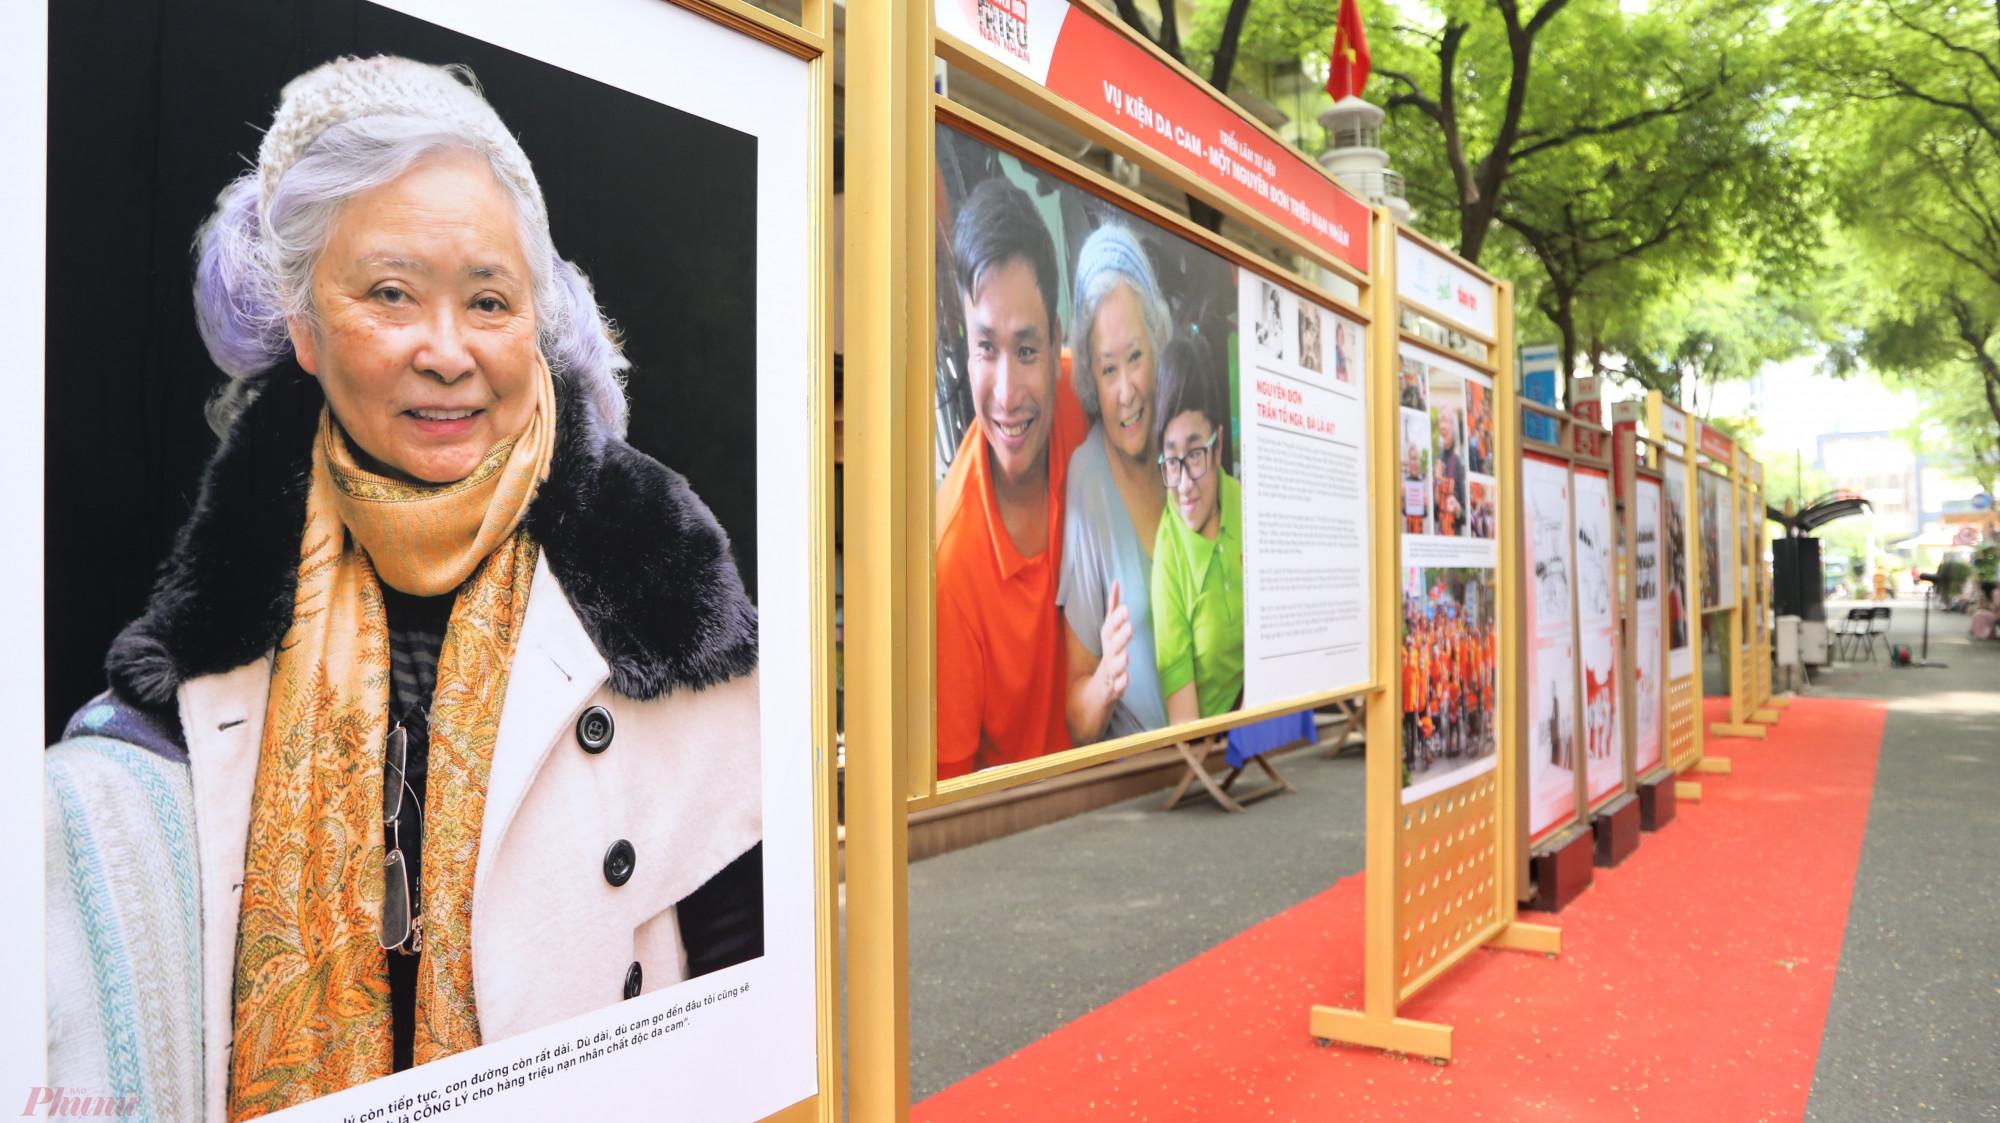
có nhiều bức ảnh đang được đặt thành một hàng ngang